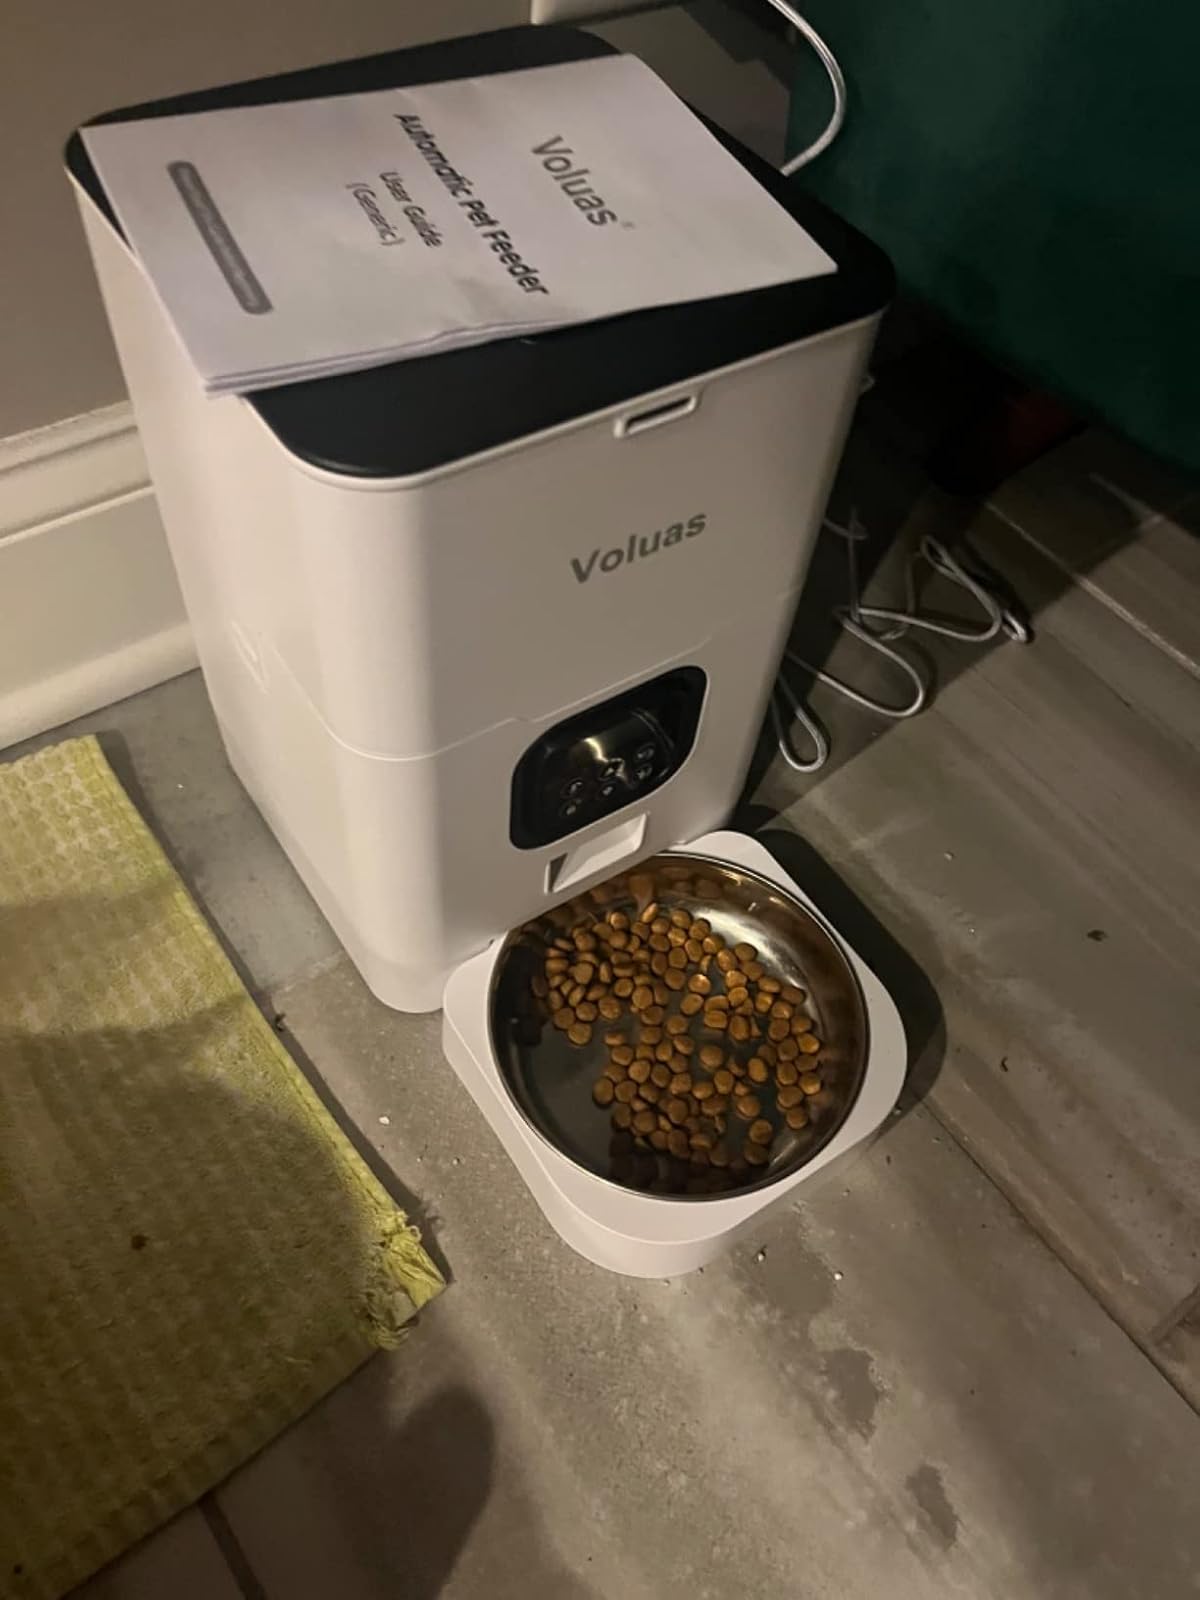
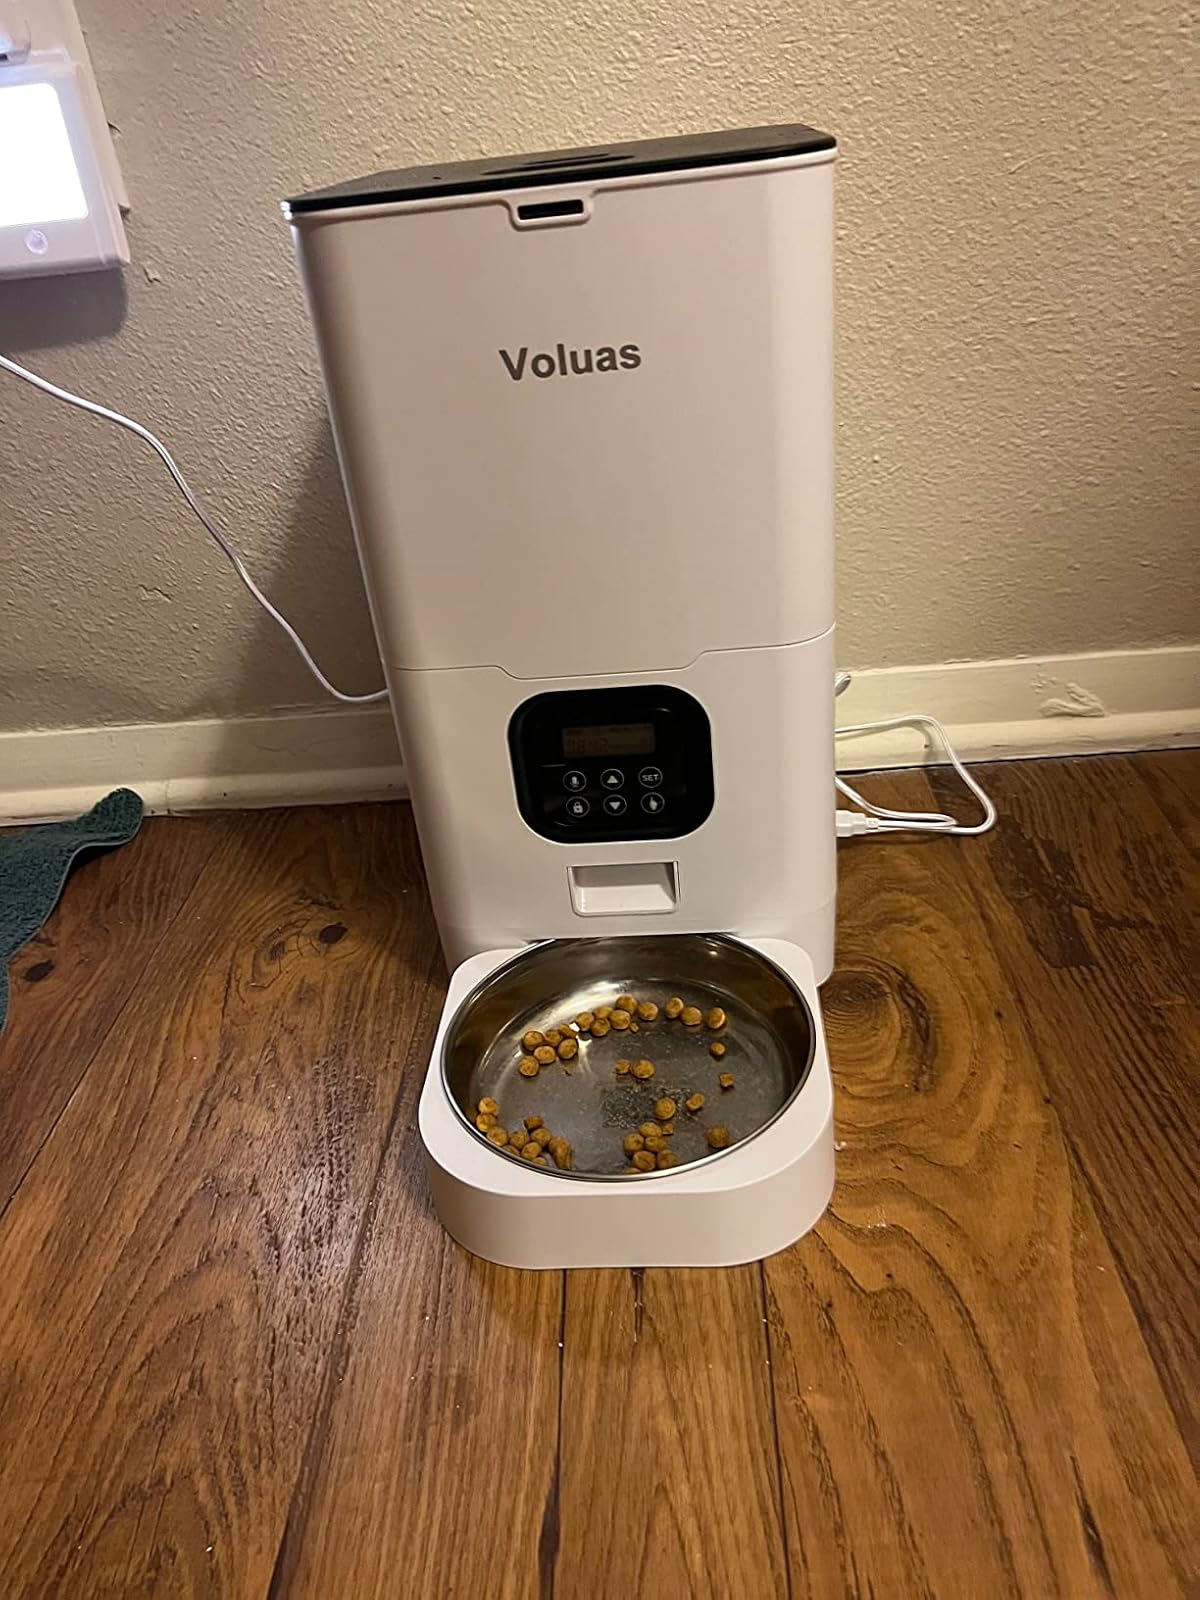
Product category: items_feeder
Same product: yes